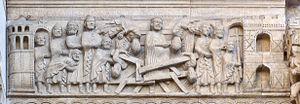
La Cathédrale de Fidenza est dédicacée à saint Domnin.